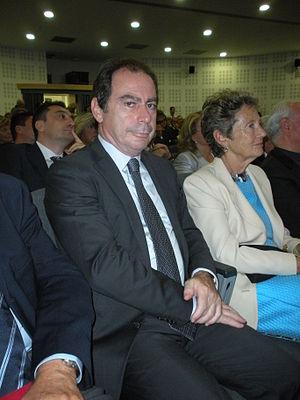
Giampiero Catone est un journaliste et un homme politique italien.